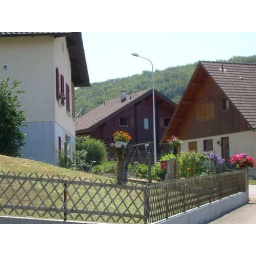
The wooden house in the middle is Shaheed and Fatie's house in Switzerland where I stayed.